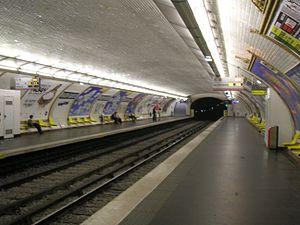
La liste des stations du métro de Paris propose un aperçu des stations actuellement en service, fermées ou autres, du métro de Paris, en France. Le métro a ouvert en 1900 et comprend 302 stations et 383 points d'arrêt, depuis le 23 mars 2013. Les stations fermées ne sont pas comptées dans le total.
Maison Blanche est une station de la ligne 7 du métro de Paris, située dans le 13ᵉ arrondissement de Paris.